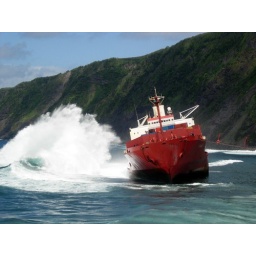
The cargo ship that stranded on the beach in December 2005